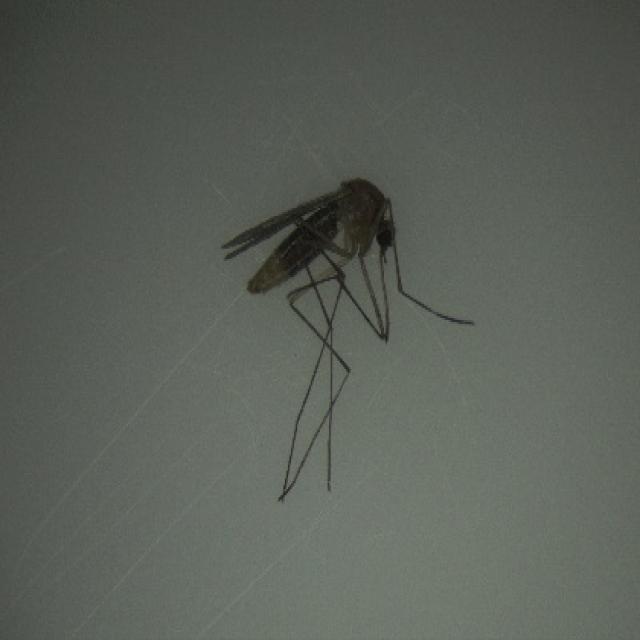
Species: culex_pipiens